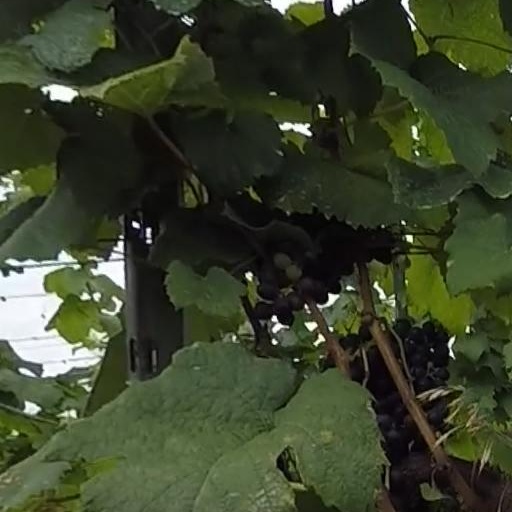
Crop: grape